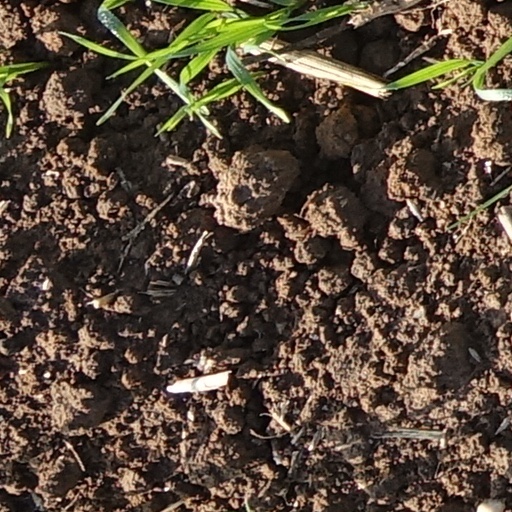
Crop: wheat